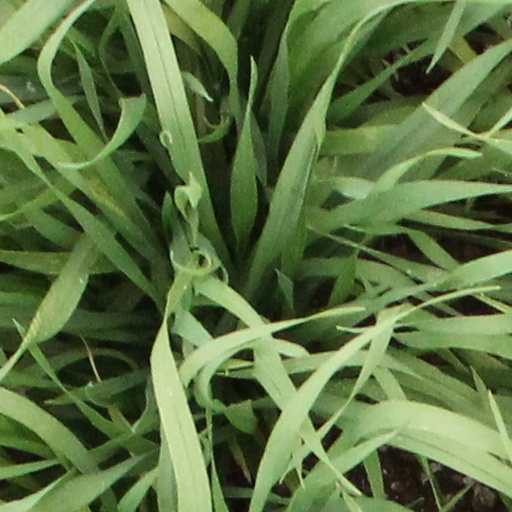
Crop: wheat